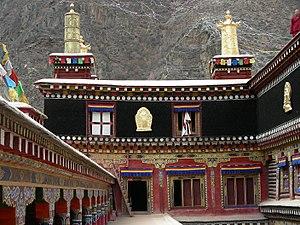
L'imprimerie de Dergué ou Dergé Parkhang est une des trois plus importantes imprimeries tibétaines, située dans le bourg de Dergué, xian de Dêgê de la préfecture autonome tibétaine de Garzê, province du Sichuan, en République populaire de Chine, dans la région historique tibétaine du Kham. Elle a été fondée en 1729 par le 5ᵉ roi et 12ᵉ tusi de Dergué, Tenpa Tsering.